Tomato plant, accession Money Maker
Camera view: bottom (45 deg); turntable rotation: 240 degrees
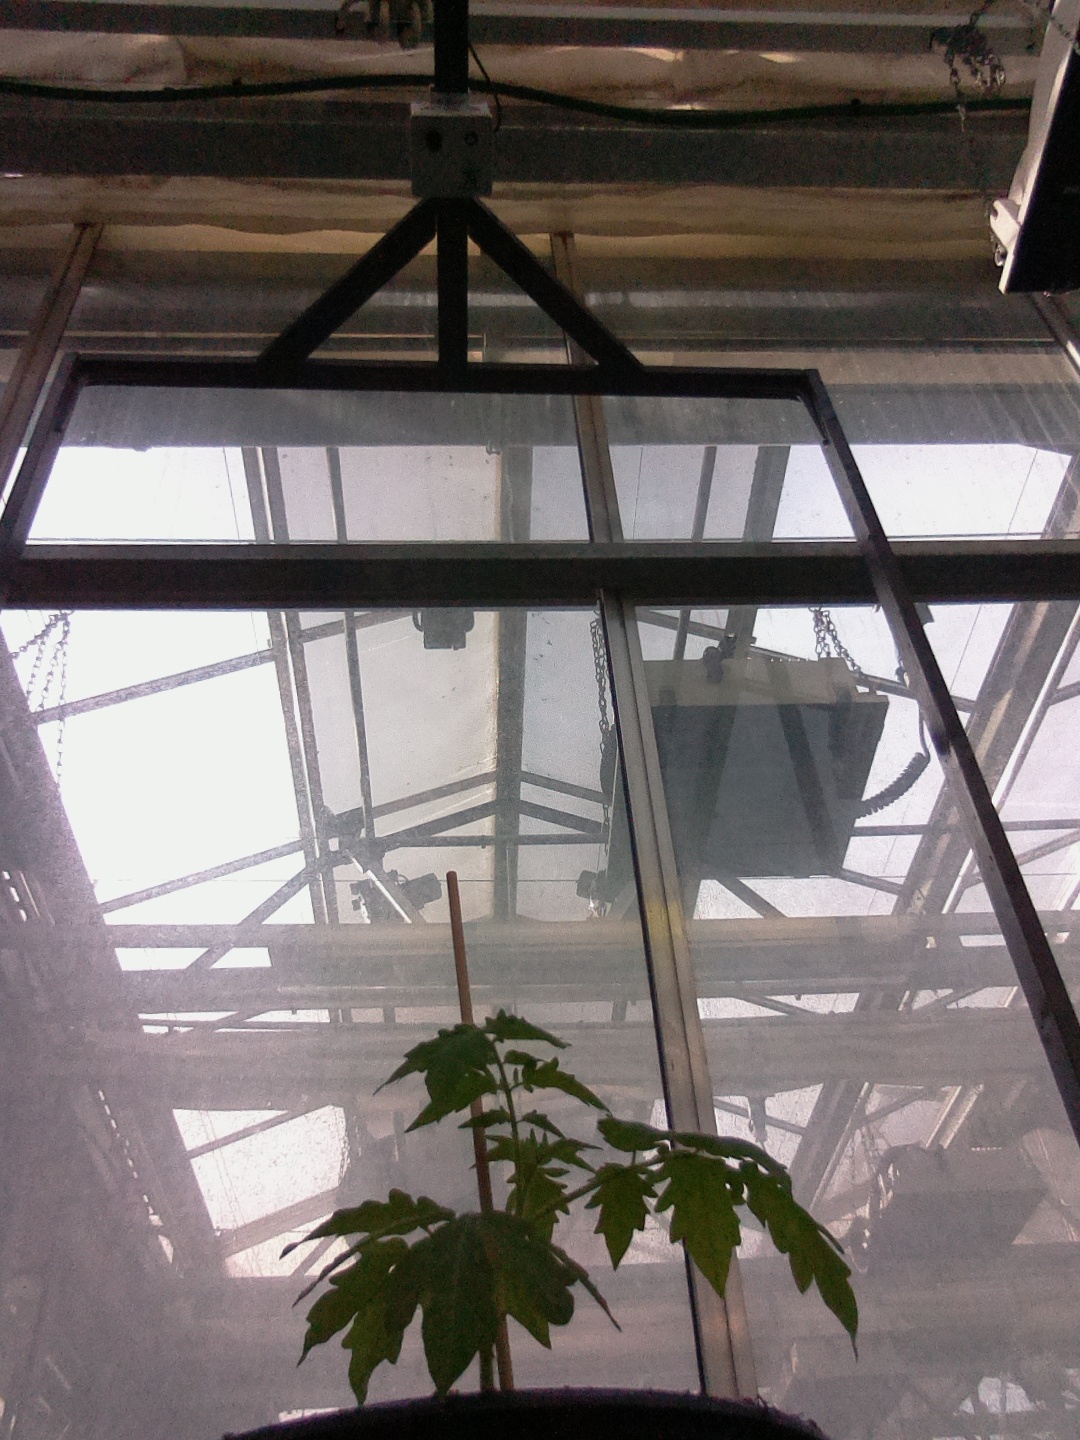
BBCH growth stage 13: 6 of true leaves visible